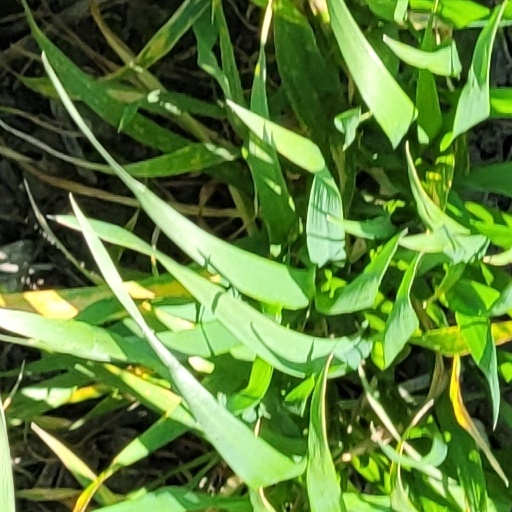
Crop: wheat